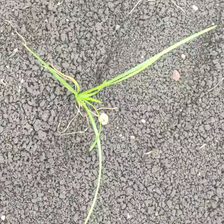
Weed species: Lavhala_(Cyperus_Rotundus)